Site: brandenburg
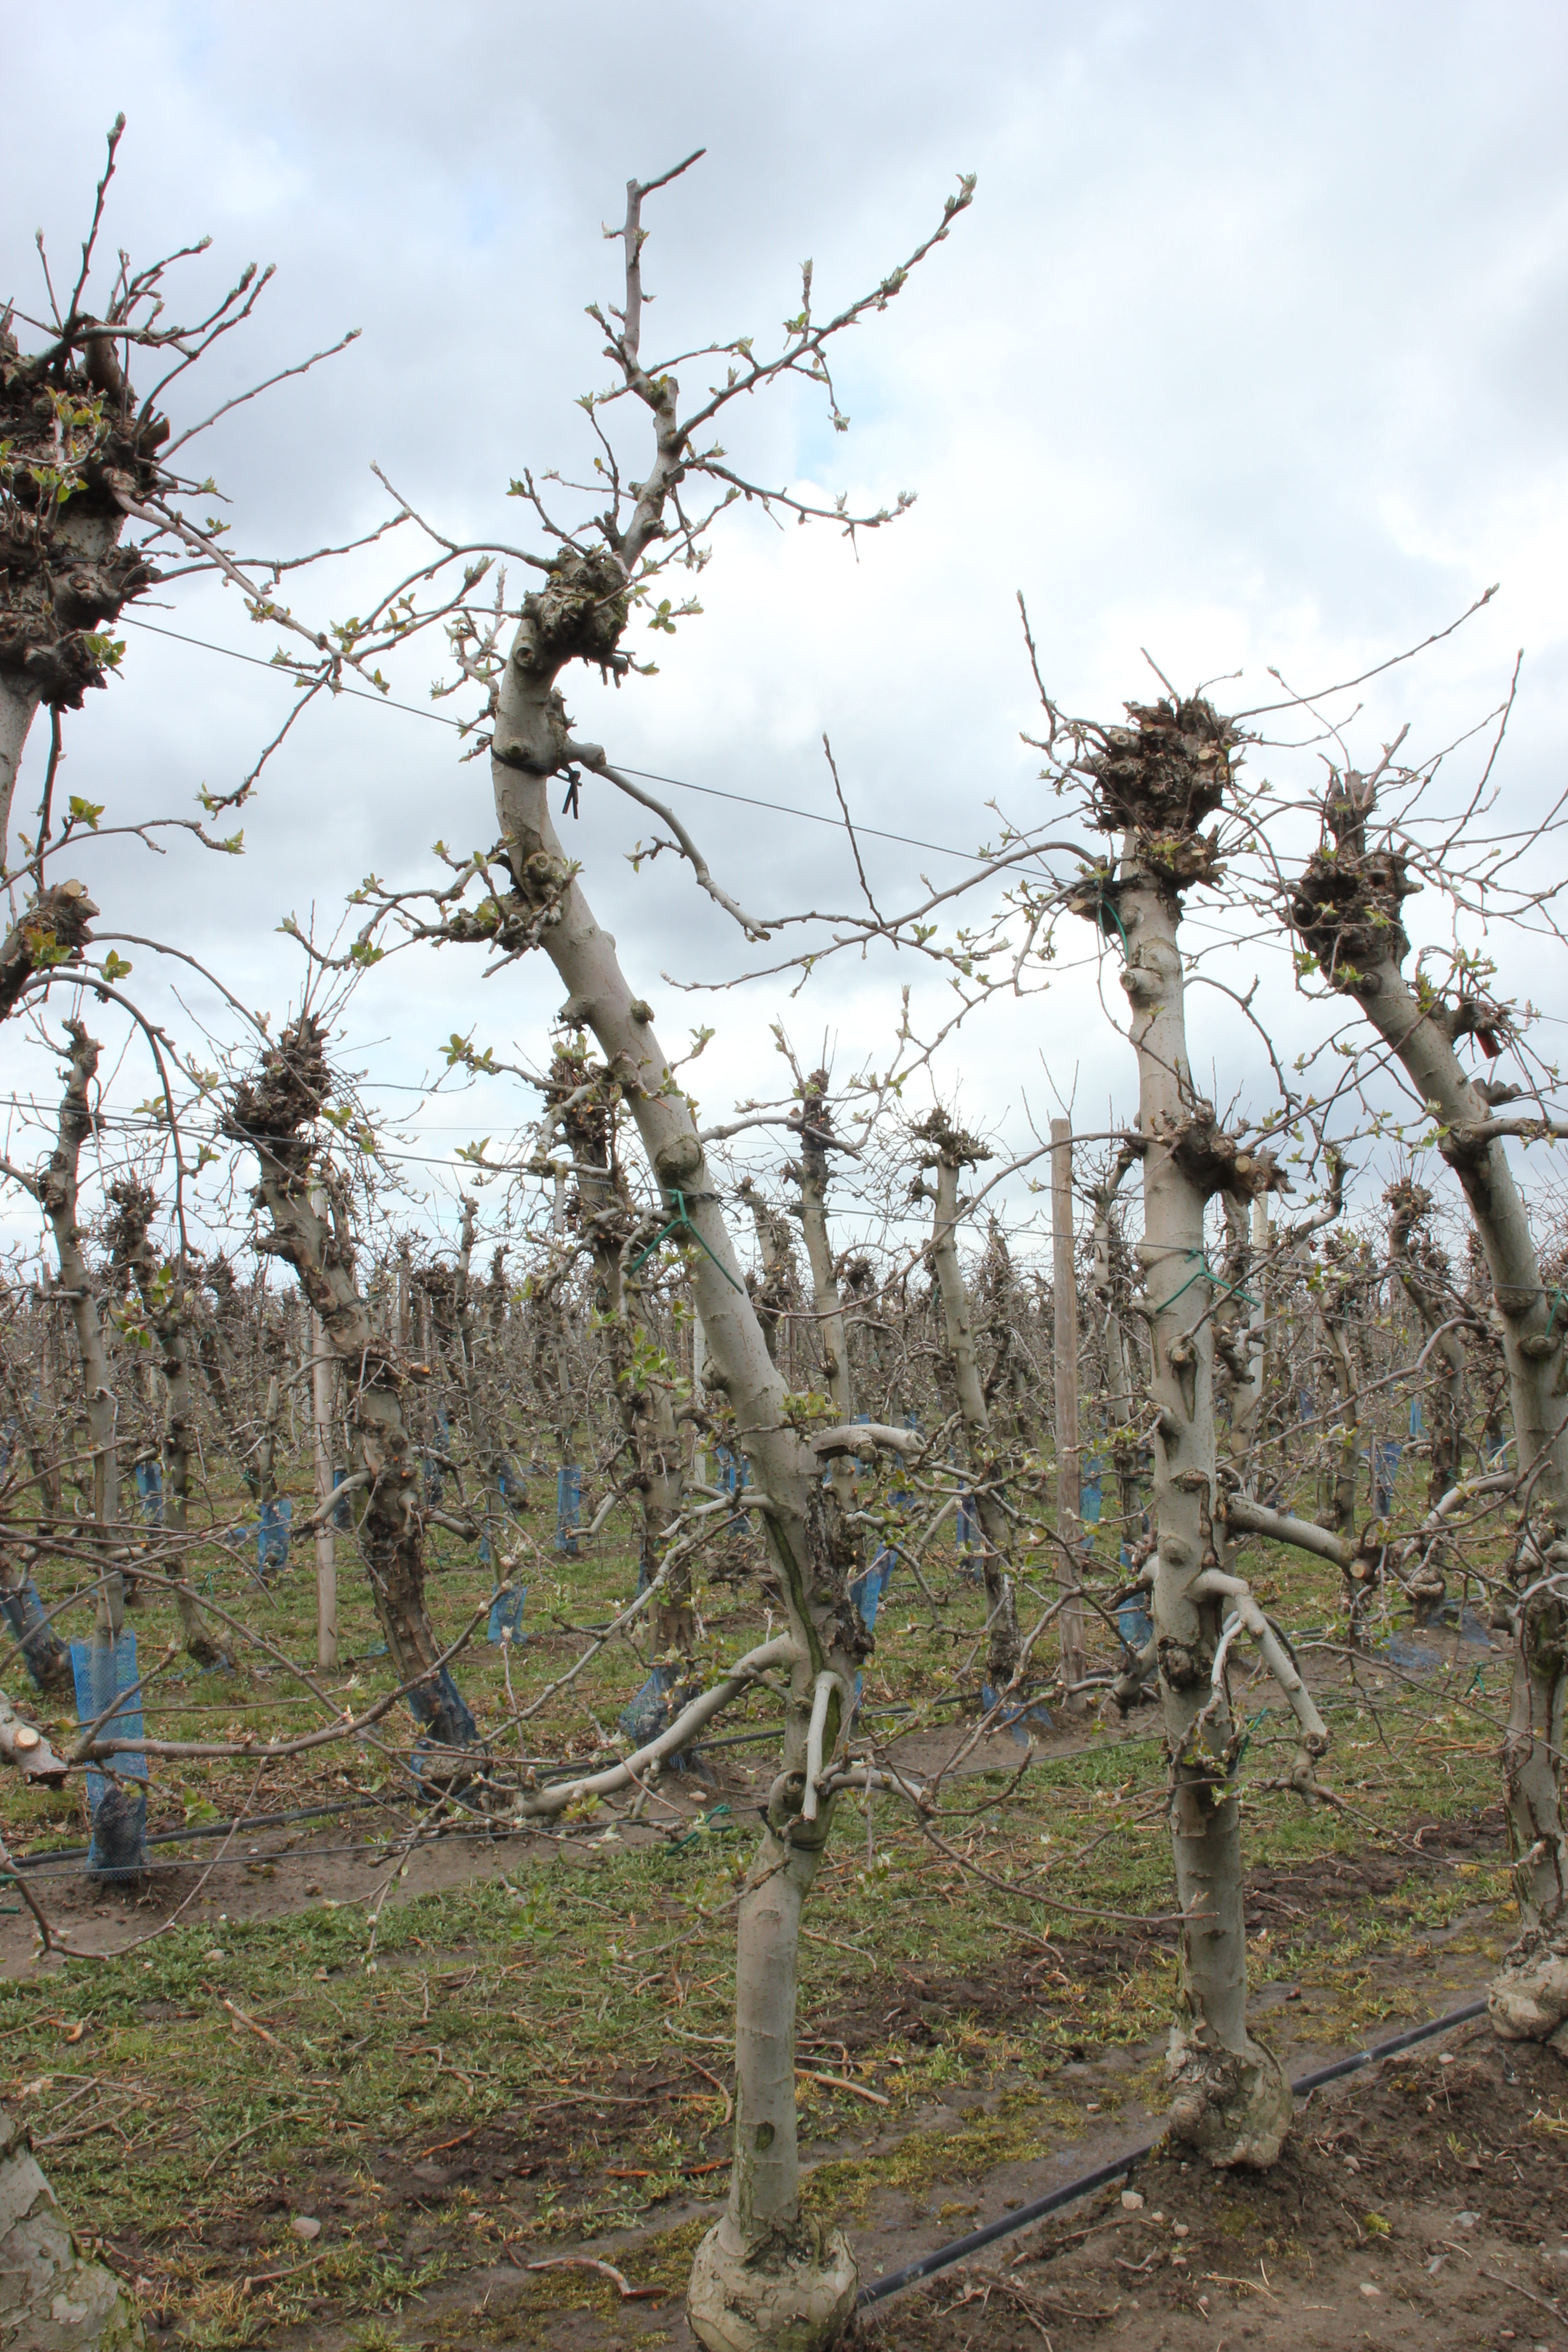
Growth stage (BBCH 55): Inflorescence emergence